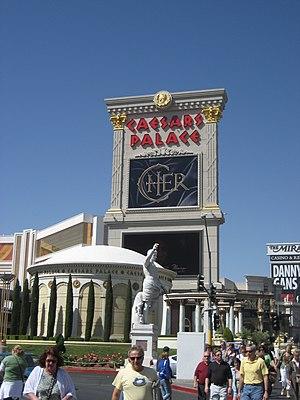
Cherilyn Sarkisian La Pierre, dite Cher [ ʃɛɹ], est une chanteuse et actrice américaine née le 20 mai 1946 à El Centro en Californie.